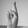
ASL letter: R